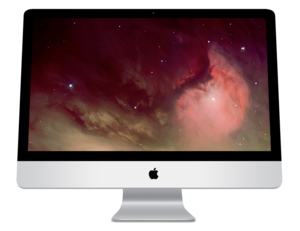
L'iMac est la gamme d’ordinateurs tout-en-un grand public d’Apple depuis 1998. Les premiers modèles, à écran cathodique, ont relancé la marque Apple à la fin des années 1990. Six générations de cet ordinateur de bureau ont été commercialisées en quatorze ans, du premier modèle coloré aux formes rondes, jusqu’au tout-en-un à écran plat 16:9, aujourd'hui en vente.
Les iMac Intel sont des ordinateurs tout-en-un, développés et produits par Apple Inc., lancés initialement en janvier 2006. Les modèles sortis en octobre 2009 utilisent des processeurs Intel Core 2 Duo, Core i5 ou Core i7.
Macintosh ou Mac est une série de différentes familles d'ordinateurs personnels conçus, développés et vendus par Apple. Le premier Macintosh est lancé le 24 janvier 1984. Il constitue le premier succès commercial pour un ordinateur utilisant une souris et une interface graphique.